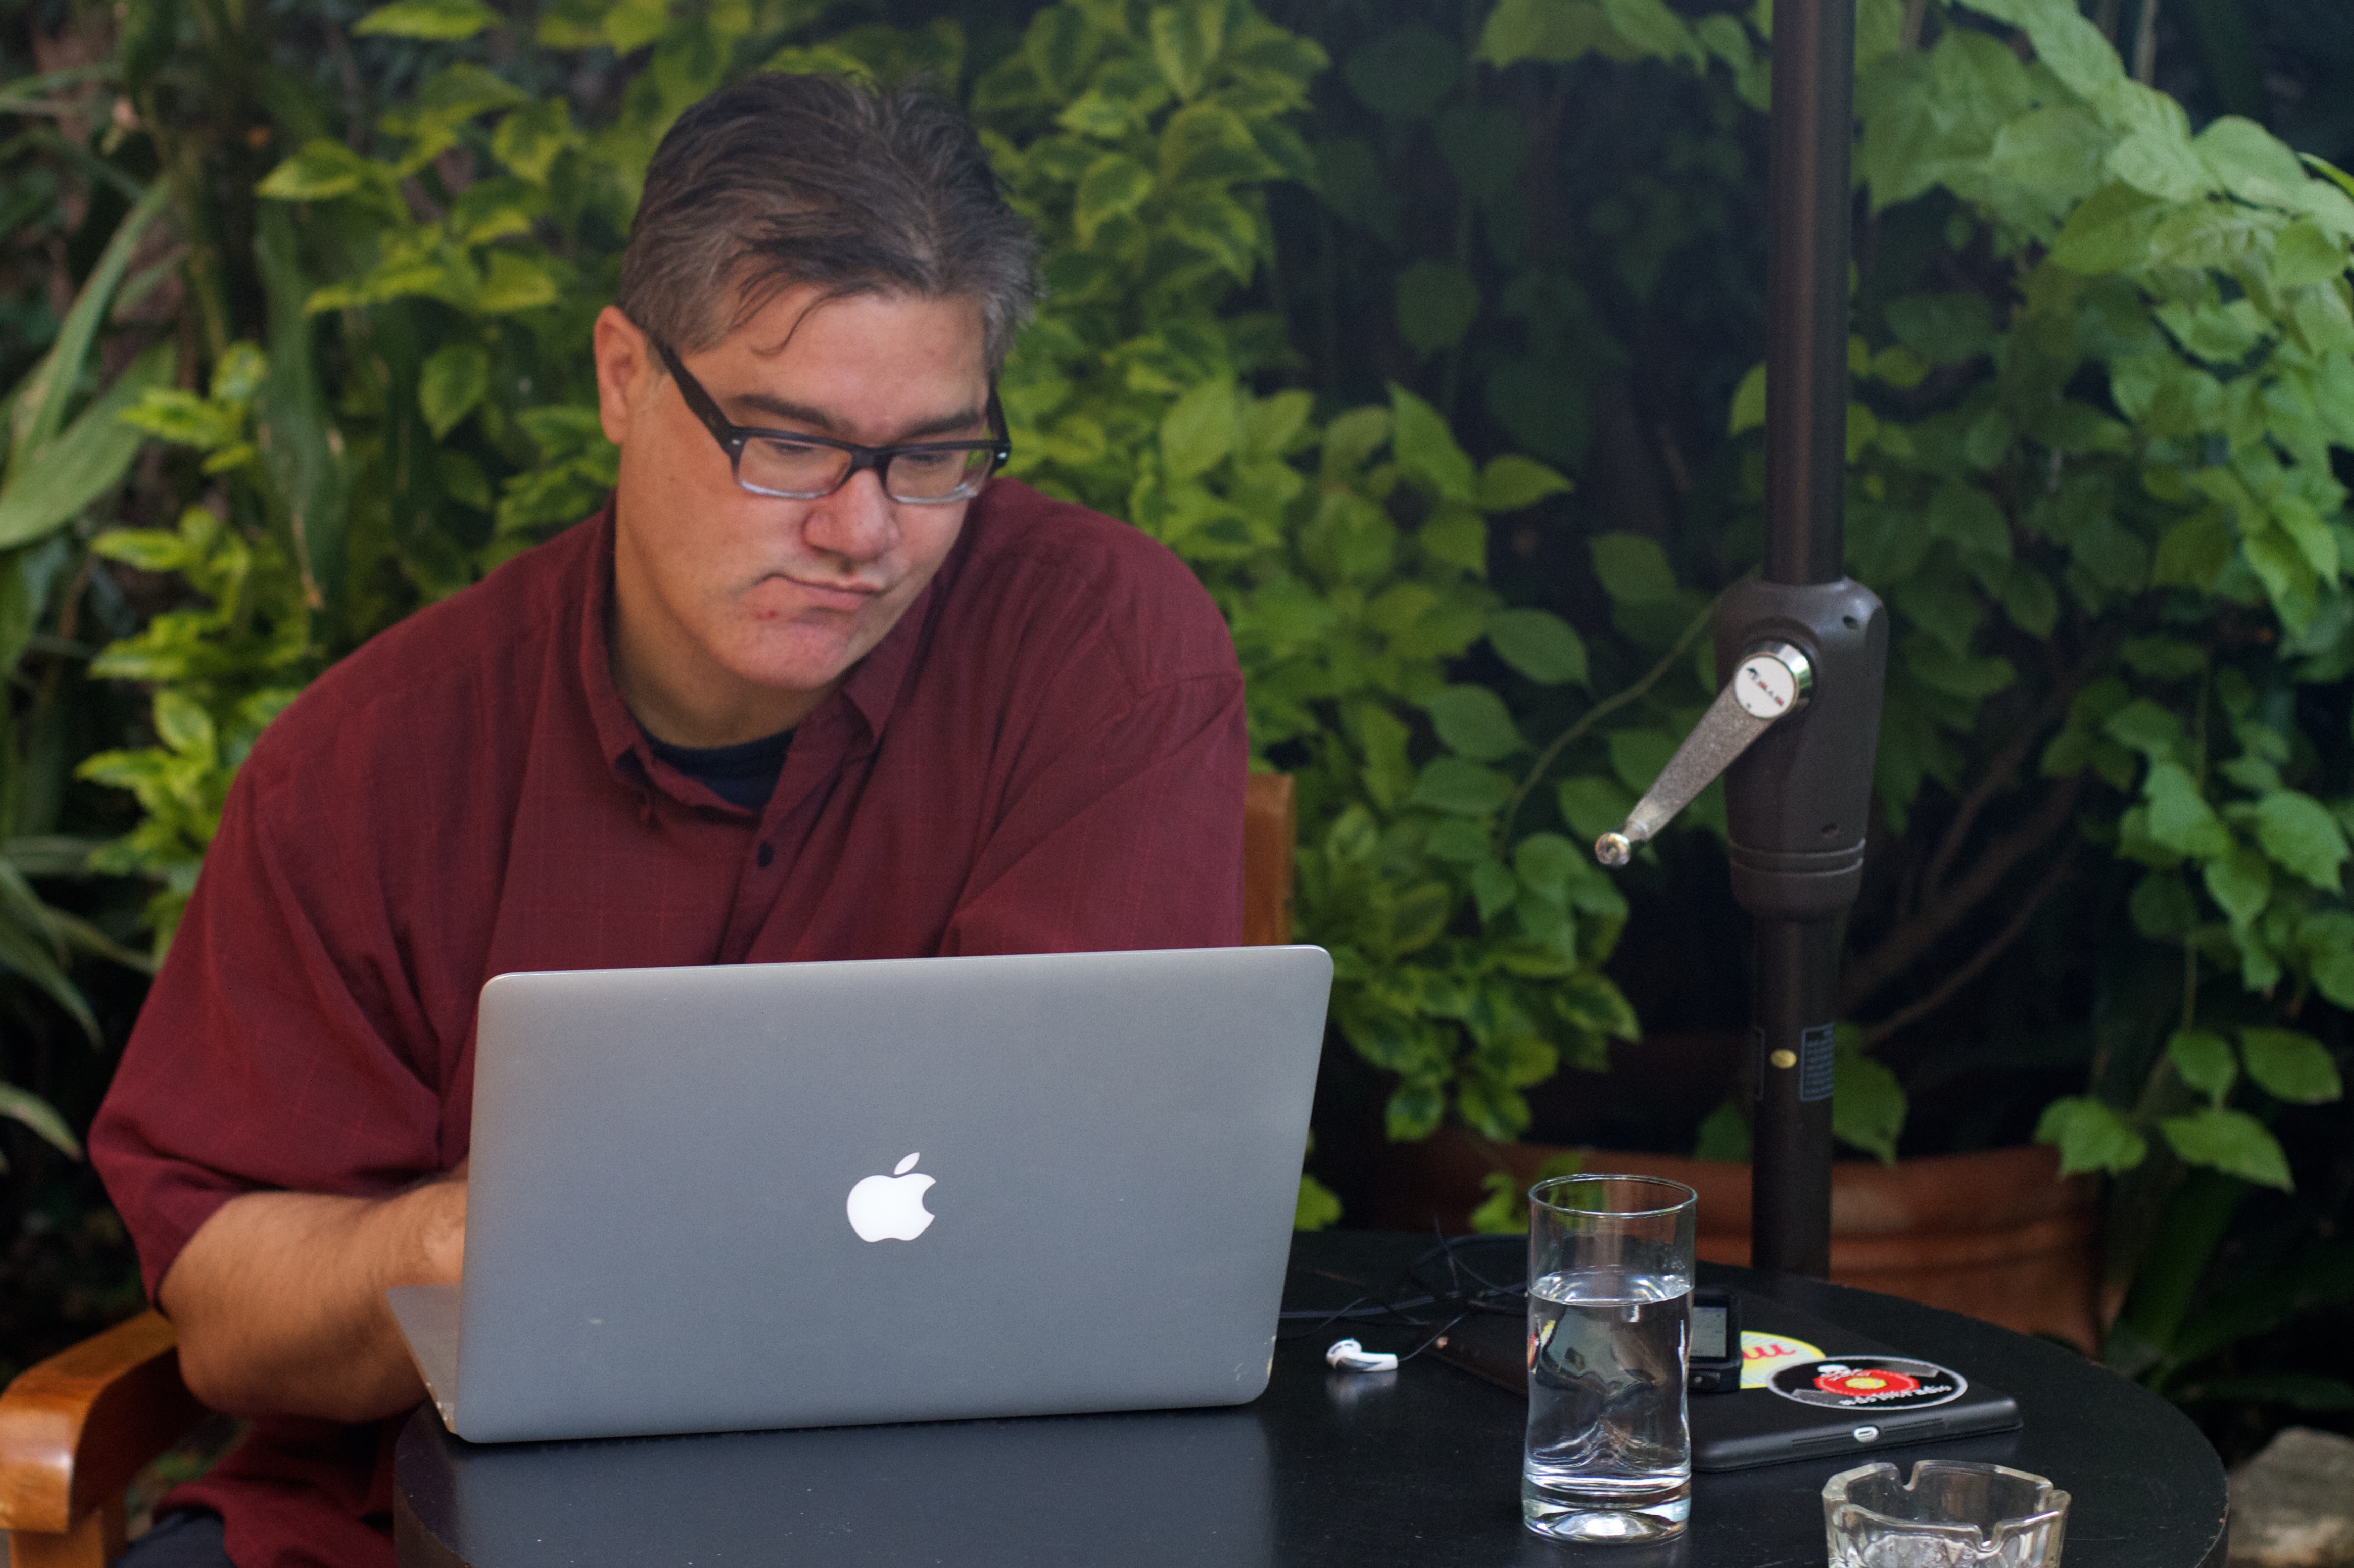
biology